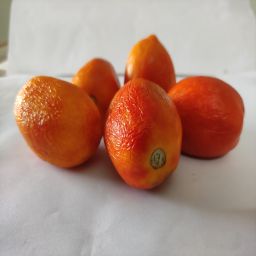
Crop: Tomato
Quality: Old